Thalavoor

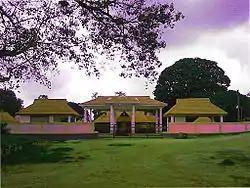
Sree Durga Devi Temple, Thrikkonnamarcodu, Thalavoor

Thalavoor, like other parts of India, is governed by different levels of government such as the three tiers of 'Panchayatraj', namely Village, Block and Jilla and, of course, the state and central governments. The revenue and land administration has the village as the basic unit.